Miguel Young Theatre, Fray Bentos

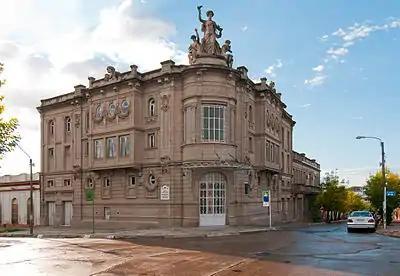
View of the Miguel Young Theatre

The Miguel Young Theatre is a theatre located in the city of Fray Bentos, Uruguay.